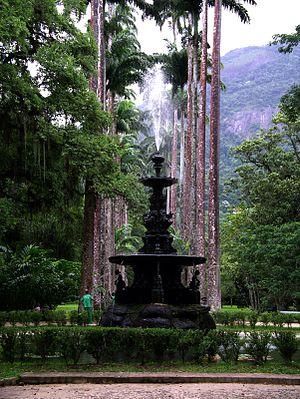
Le jardin botanique de Rio de Janeiro est un jardin botanique comprenant un institut de recherche localisé dans le quartier du Jardim Botânico, auquel il donne son nom, dans la zone sud de la ville de Rio de Janeiro, au Brésil. Il a été fondé le 13 juin 1808 par Jean VI de Portugal.